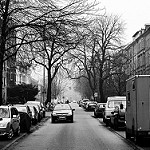
Label: street